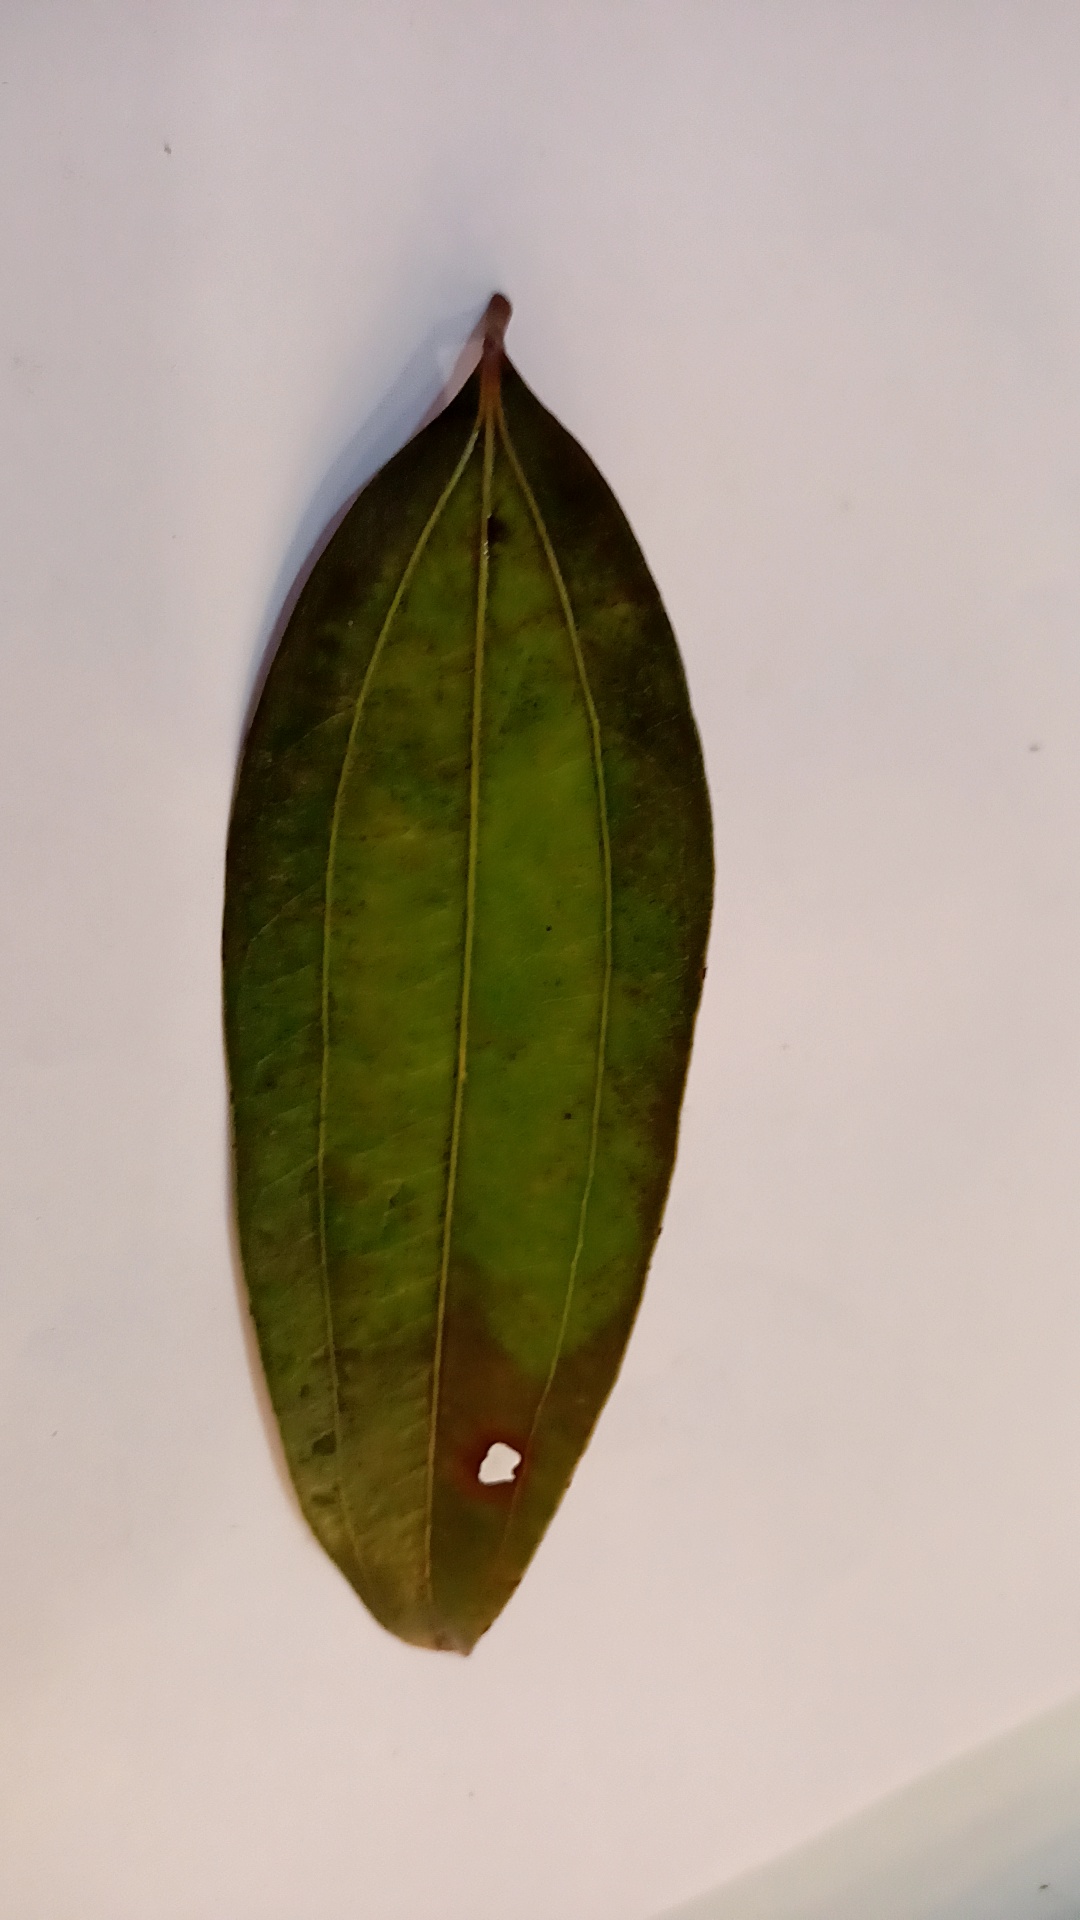
Label: Disease